Wetter, Hesse

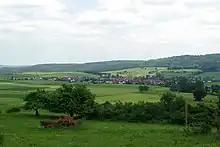
View towards Warzenbach, part of Wetter (Hessen)

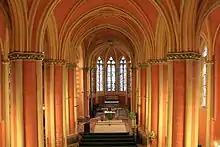
Monastery Church Wetter, interior

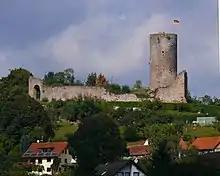
Castle Mellnau, ruin in Wetter-Mellnau

Every seven years, the town holds its "Grenzgangfest", recalling a time when patrolling the town's boundaries was necessary to prevent neighbourly encroachment. The next "Grenzgangfest" " is in 2029.